Taylor Glacier

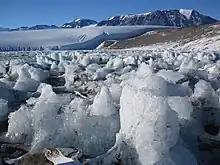
Lake Joyce is ice covered all year round, and the icy surface is constantly reshaped by wind, freezing and thawing.

A lake which lies along the northern side of Taylor Glacier in Pearse Valley.